Pac-Pix

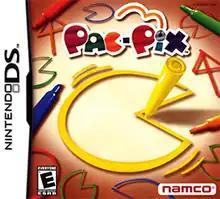
North American cover art

is a 2005 action video game in the Pac-Man series, developed and published by Namco for the Nintendo DS. As the first home "Pac-Man" video game to use motion controls, it involves using the Nintendo DS's touchscreen to draw Pac-Men and guiding them to eat all the ghosts on each page by using various gestures.